Tōun Station

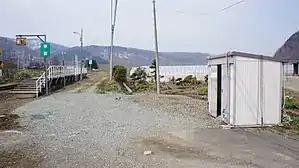
Toun Station Site

was a railway station in Kamikawa, Hokkaidō Prefecture, Japan. Its station number is A42.